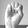
ASL letter: E